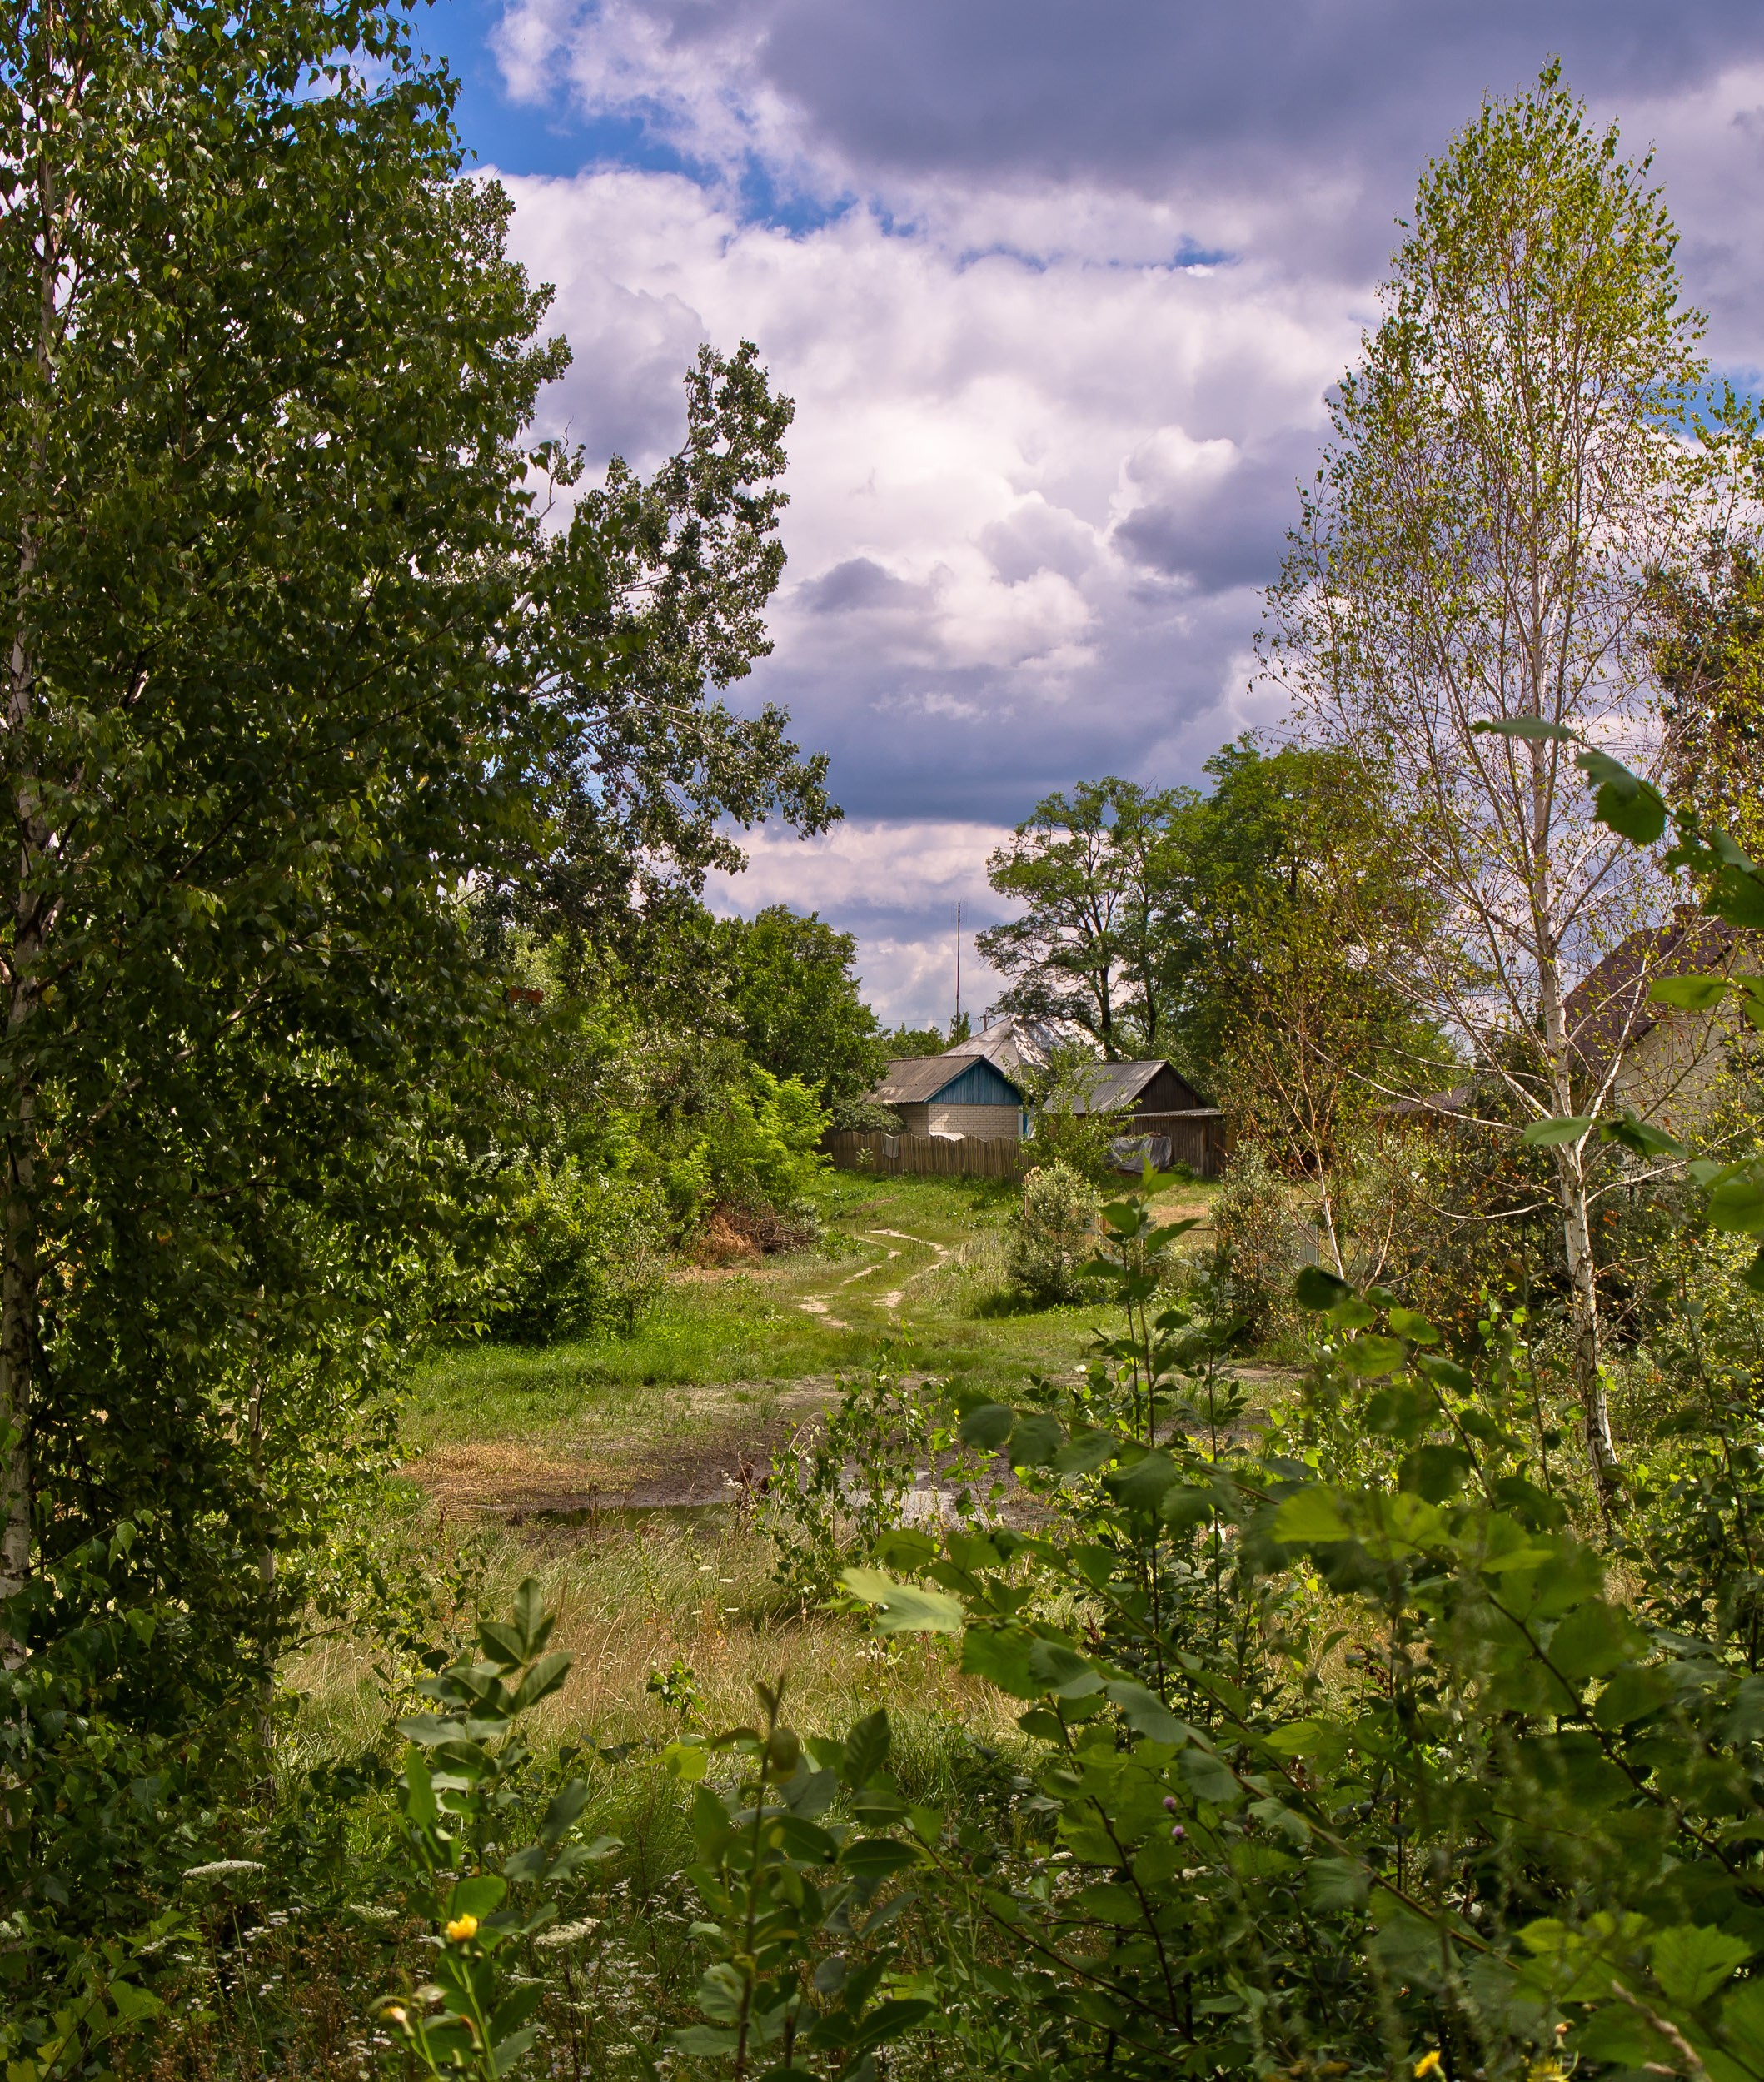
landscape, tree, nature, forest, grass, wilderness, mountain, cloud, plant, sky, trail, meadow, sunlight, leaf, hill, flower, river, green, jungle, autumn, park, garden, flora, outdoors, 2013, vegetation, ukraine, woodland, habitat, prokhorovka, rural area, natural environment, woody plant